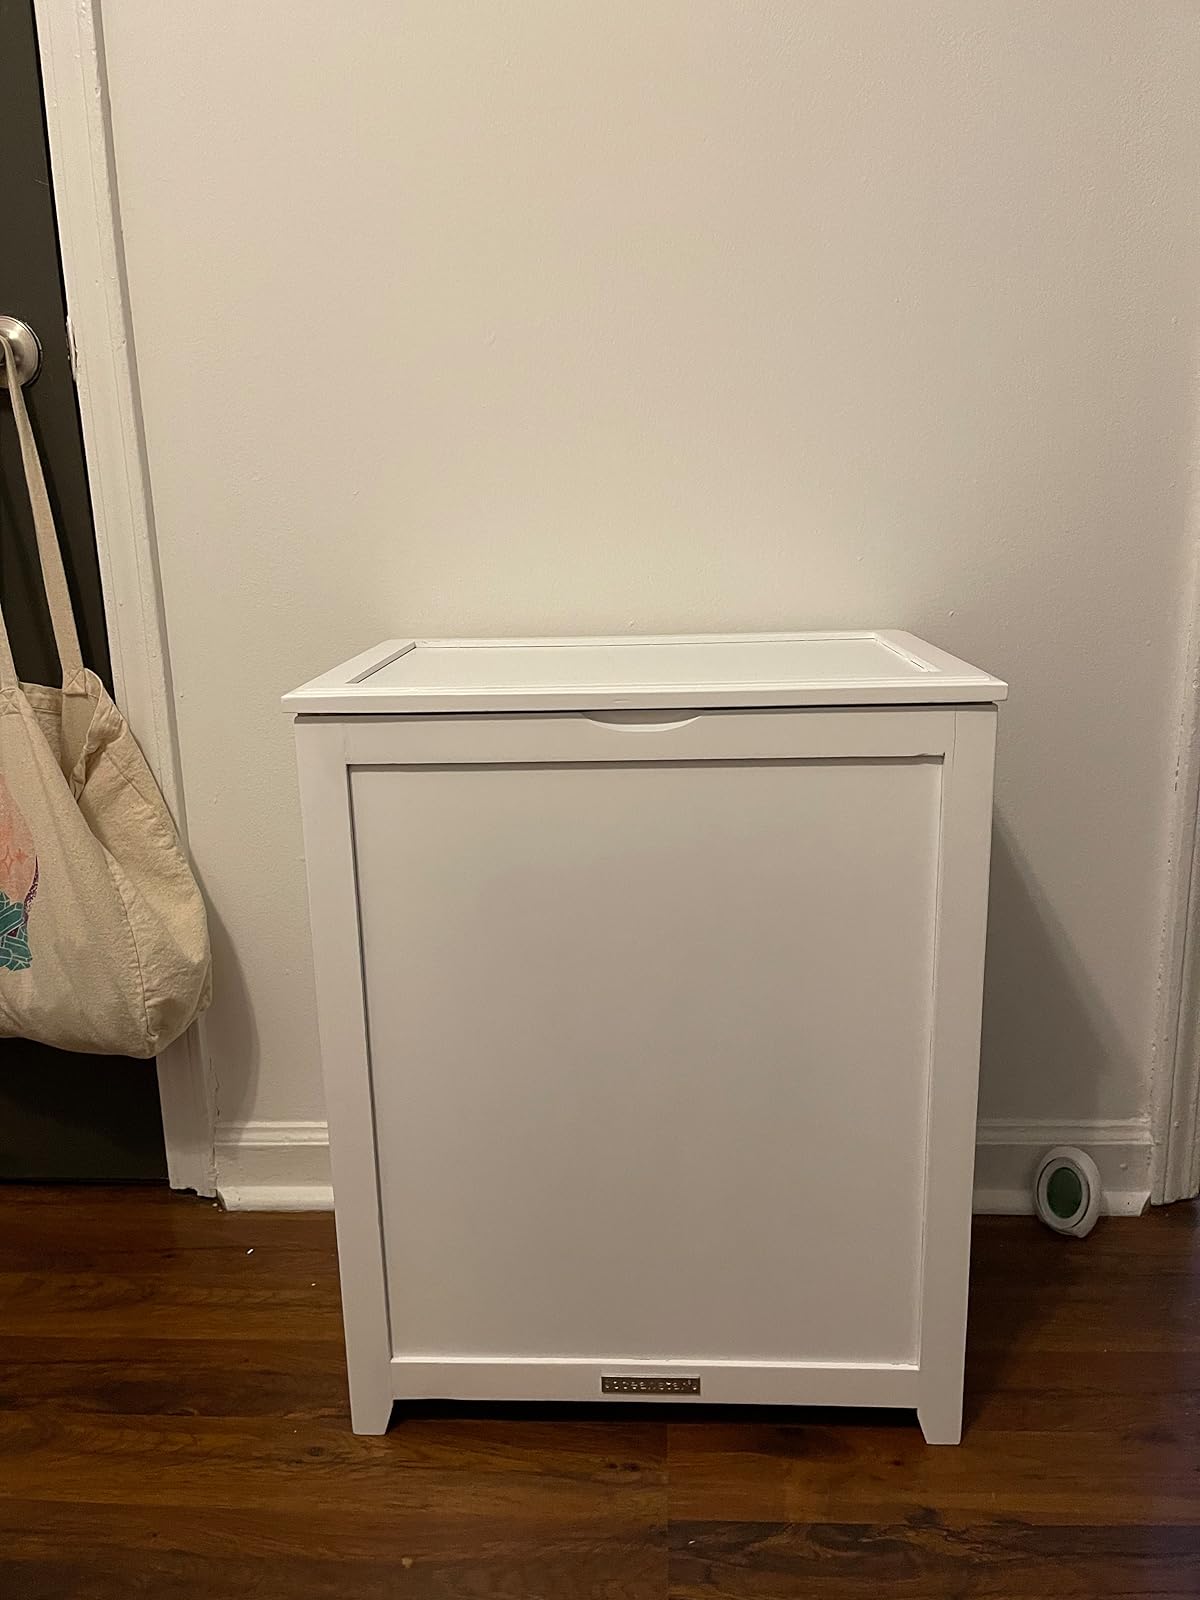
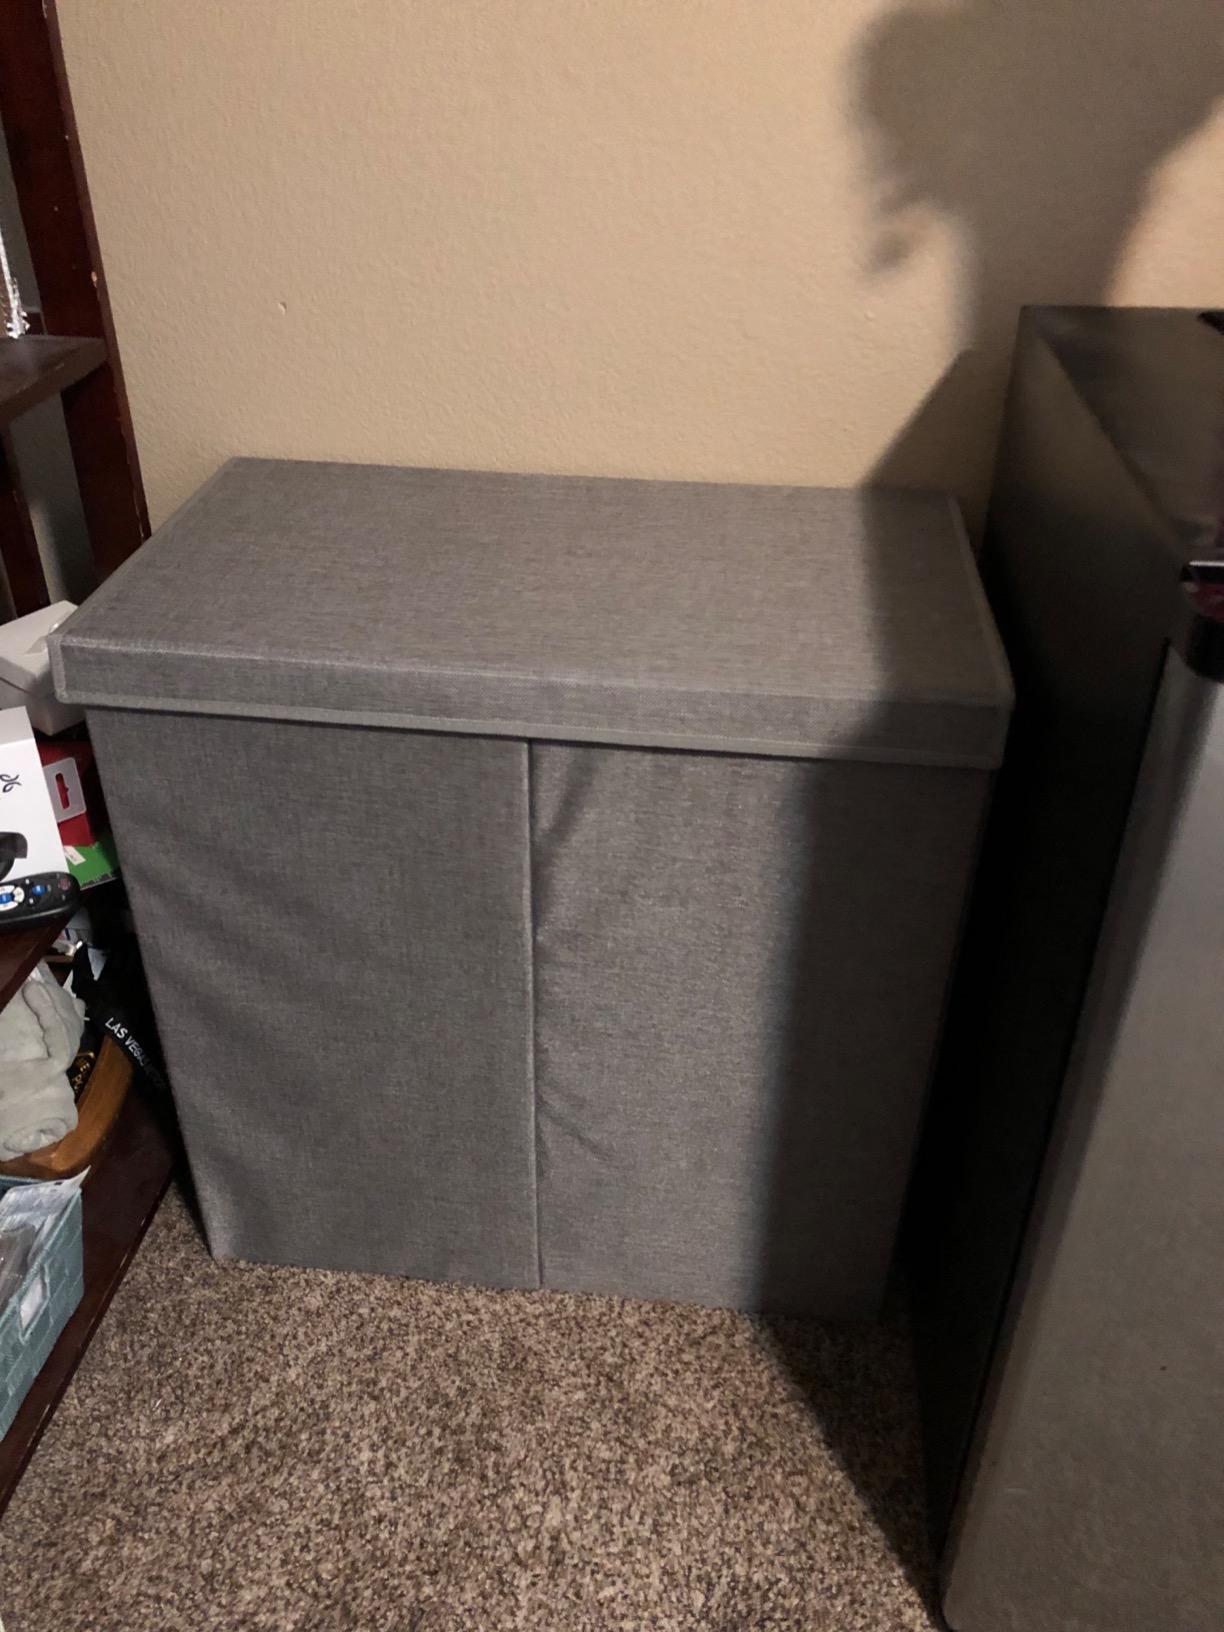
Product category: items_hamper
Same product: no